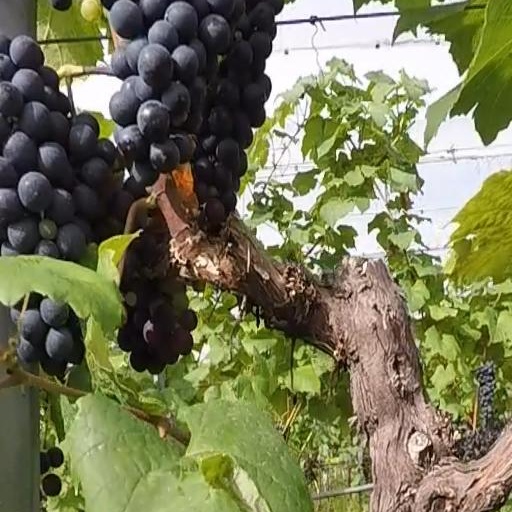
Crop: grape